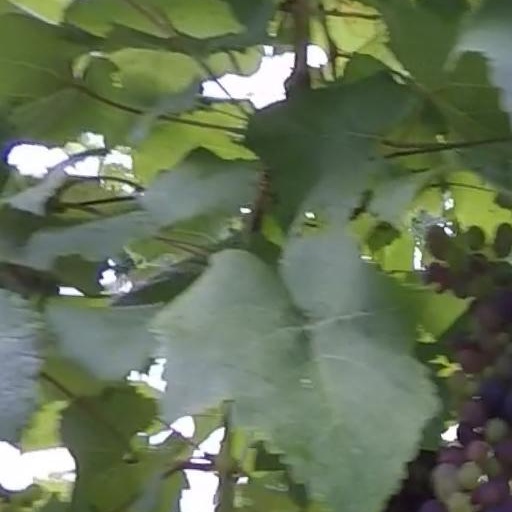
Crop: grape